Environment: real
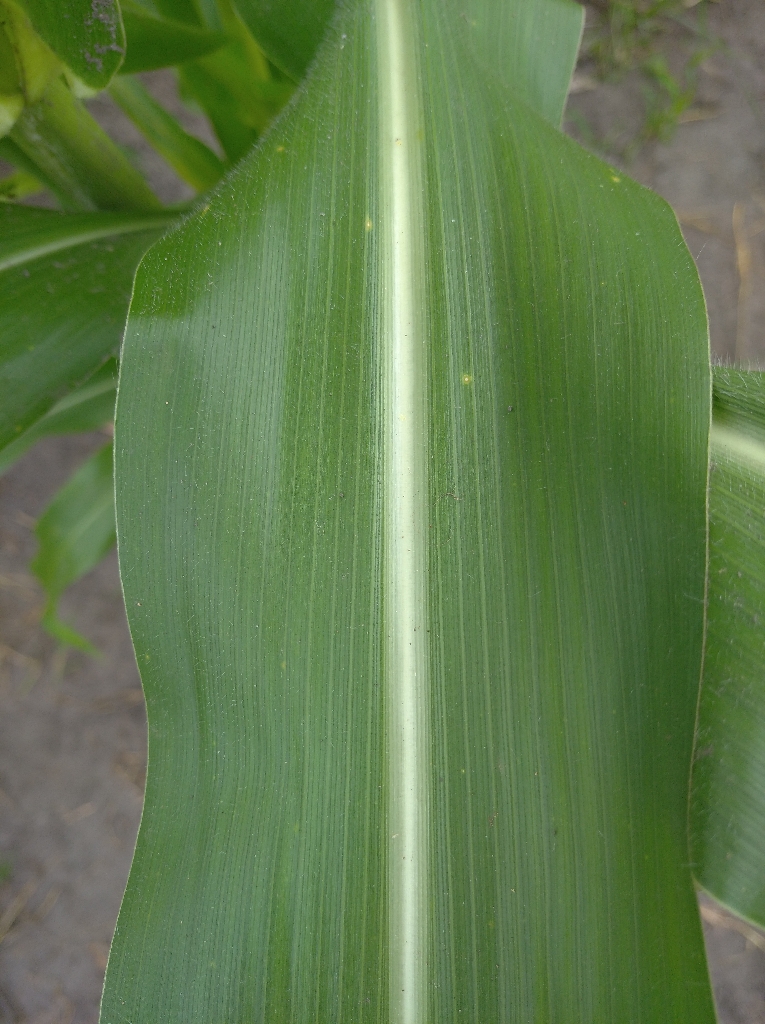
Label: healthy